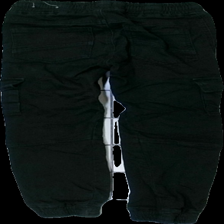
View: back
Type: Trousers
Category: Children
Brand: Not in the list
Brand text on label: denimday
Colors: Black
Material: 74% cotton 26% polyester
Cut: Regular
Size: 134
Season: All
Damage location: bottom center
Damage 2 location: middle left
Damage 3 location: bottom right
Price range: 50-100
Recommended usage: Reuse
Description: svarta byxor